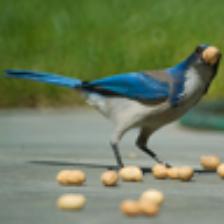
Label: NonHuman